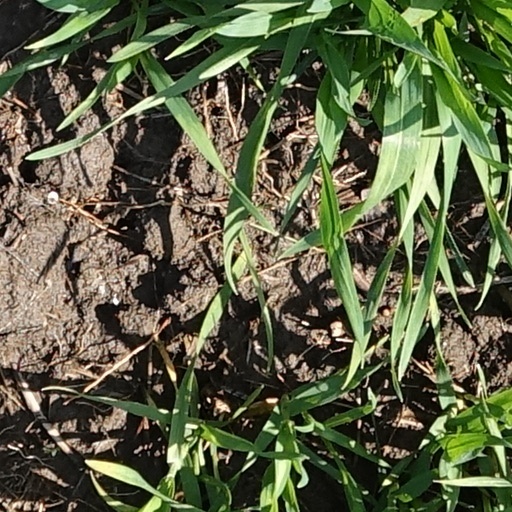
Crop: wheat